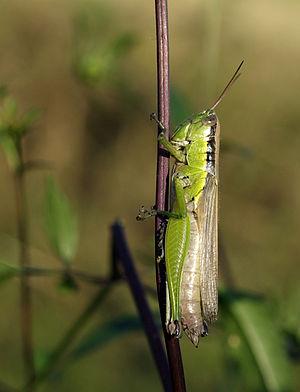
Oxya yezoensis est une espèce d'insectes orthoptères de la famille des Acrididae.